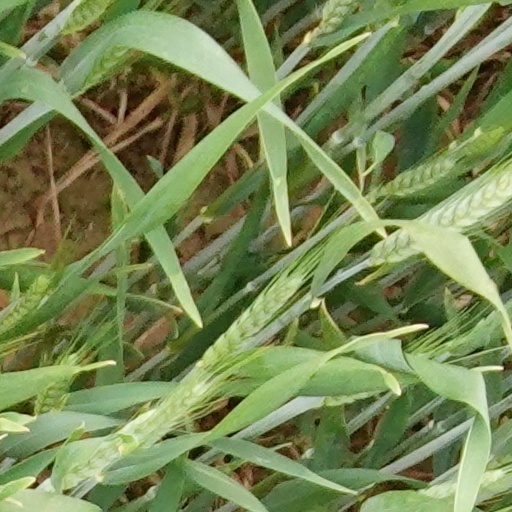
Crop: wheat